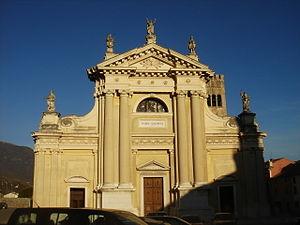
La liste suivante recense les cathédrales en Italie.
La cathédrale de Vittorio Veneto est une église catholique romaine de Vittorio Veneto, en Italie. Il s'agit de la cathédrale du diocèse de Vittorio Veneto.